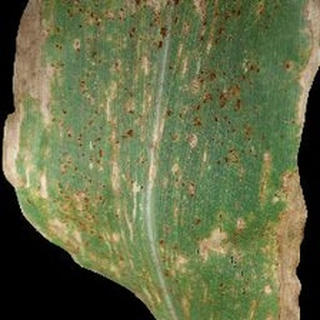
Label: corn_common_rust